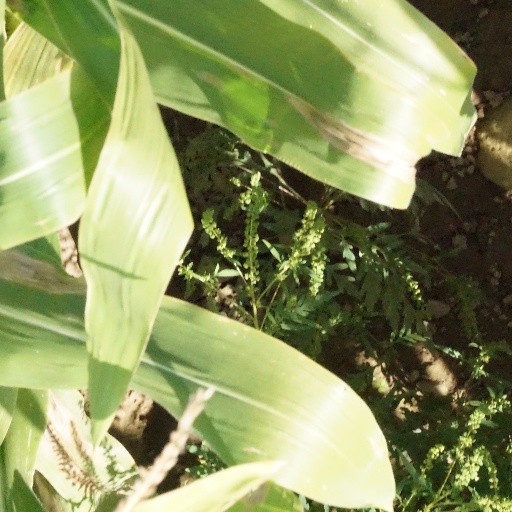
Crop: maize; corn